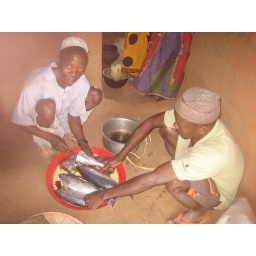
They dont have fish here, but I brought some for the meeting, which I had bought at the market in the coast